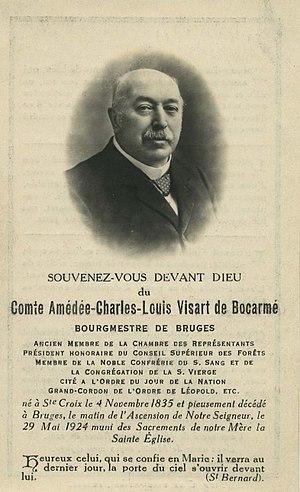
Faire-part de décès d'Amédée Visart de Bocarmé (1835-1924)